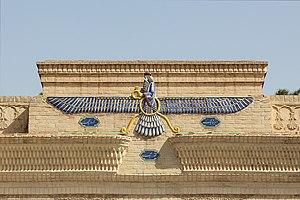
Symbole du Faravahar sur le temple du feu de Yazd, Iran
Le temple du feu de Yazd, également connu sous le nom d'Atashkadeh-e Yazd, est un temple situé à Yazd, dans la province du même nom, en Iran. Il a été construit en 1934 et perpétue l'Atash Bahram, qui signifie « feu victorieux », daté de 470. Il s'agit de l'un des neuf Atash Behrams, les temples du feu du grade le plus élevé, le seul de ce grade en Iran.